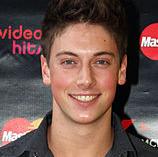
Age: 18